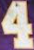
Number: 4